José Ramón Cabañas Rodríguez

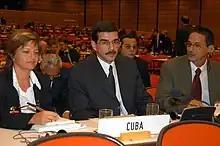
Cabañas Rodríguez in 2002

José Ramón Cabañas Rodríguez is a Cuban diplomat. He became the first Ambassador of Cuba to the United States in 50 years in September 2015.